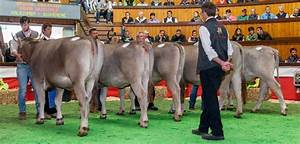
Label: mucca